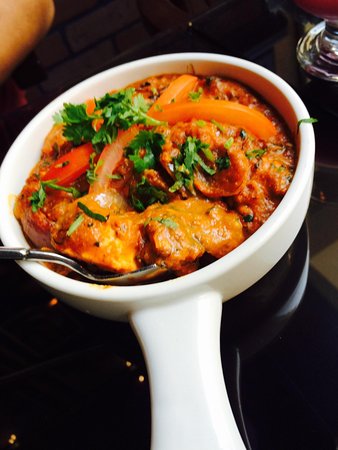
Dish: kadai_paneer